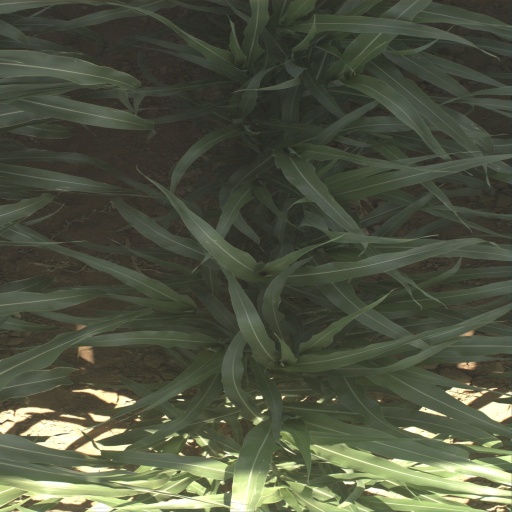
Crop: sorghum